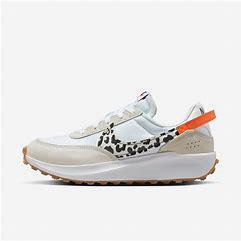
Brand: Nike
Model: Waffle Debut